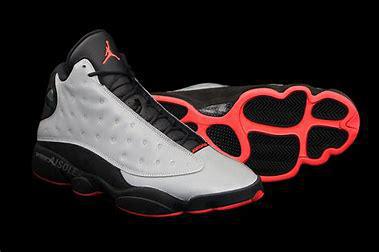
Brand: Jordan
Model: 13 Retro